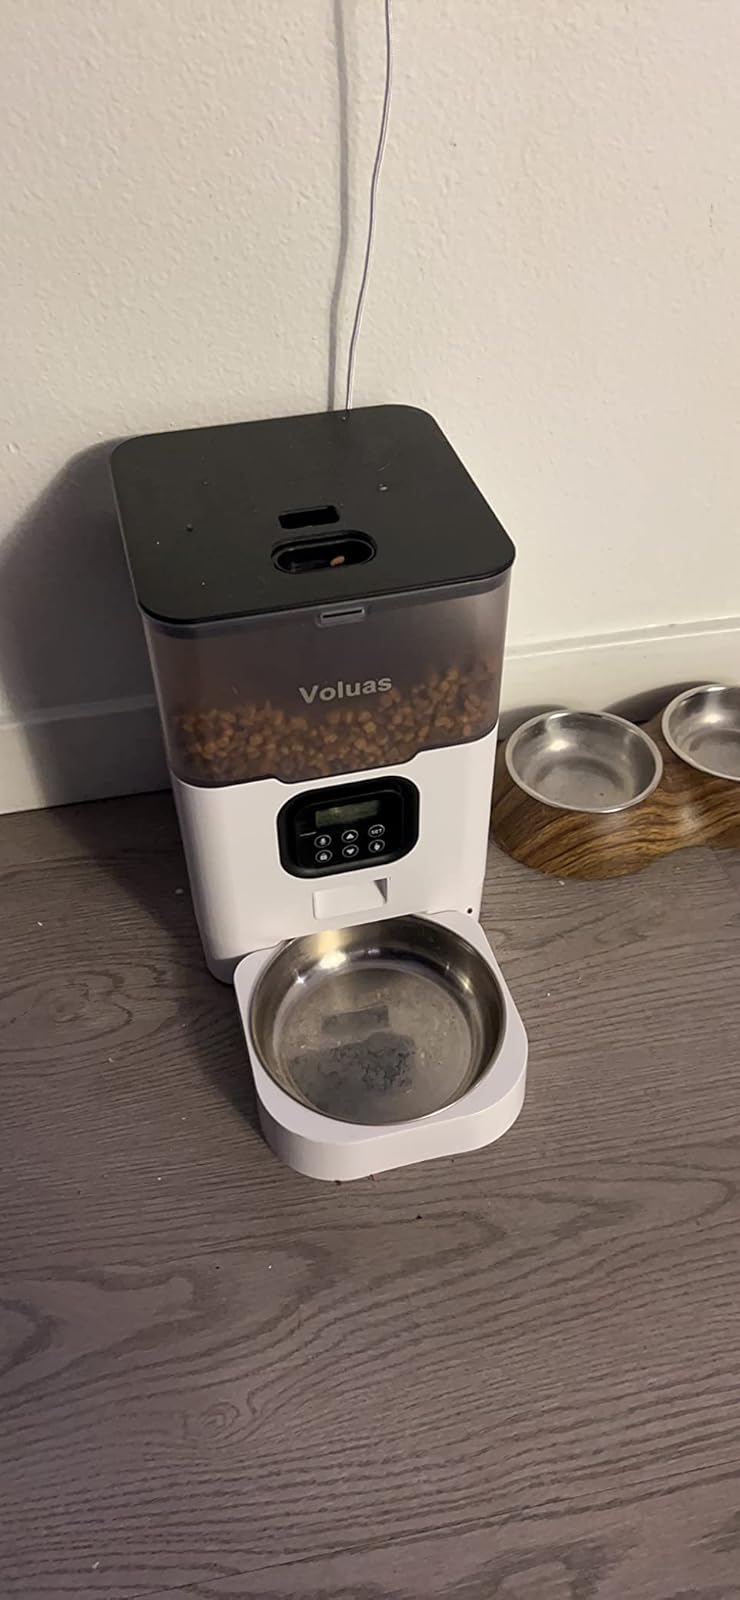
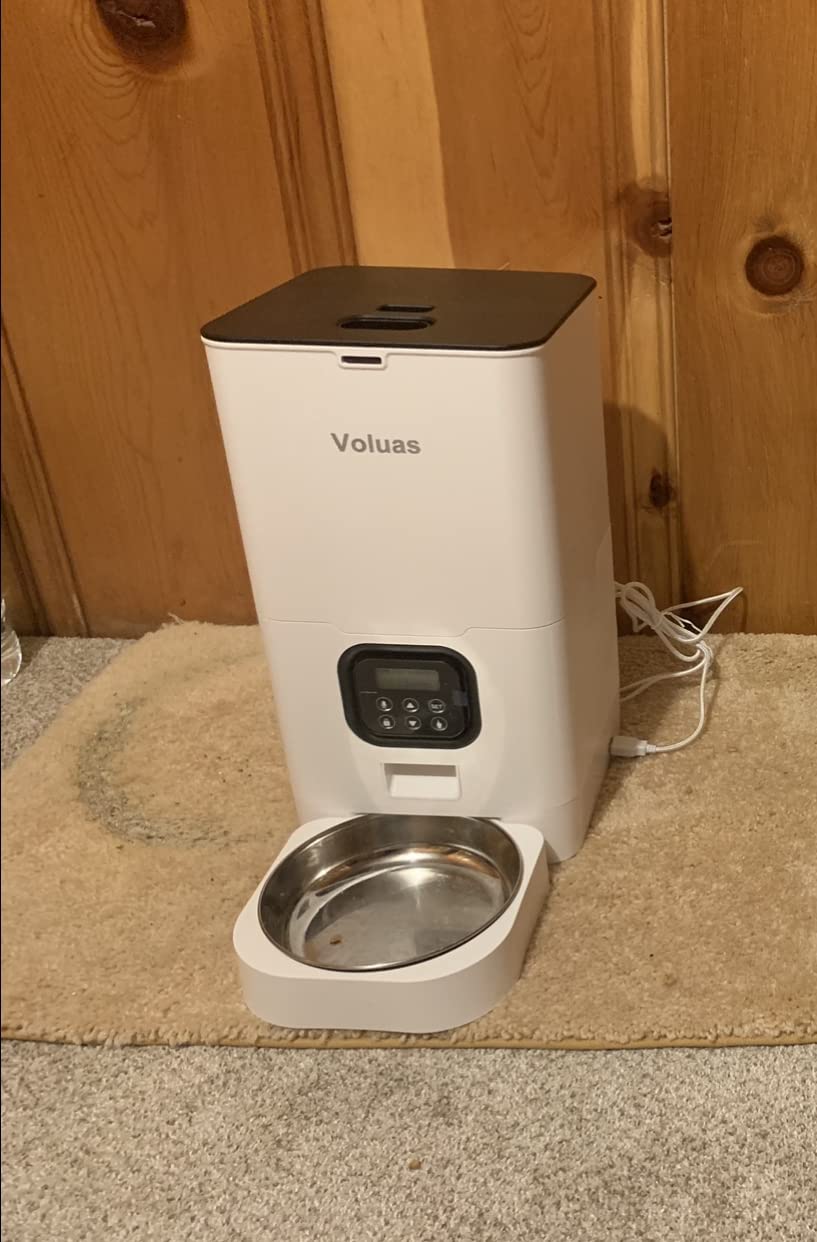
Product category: items_feeder
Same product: no